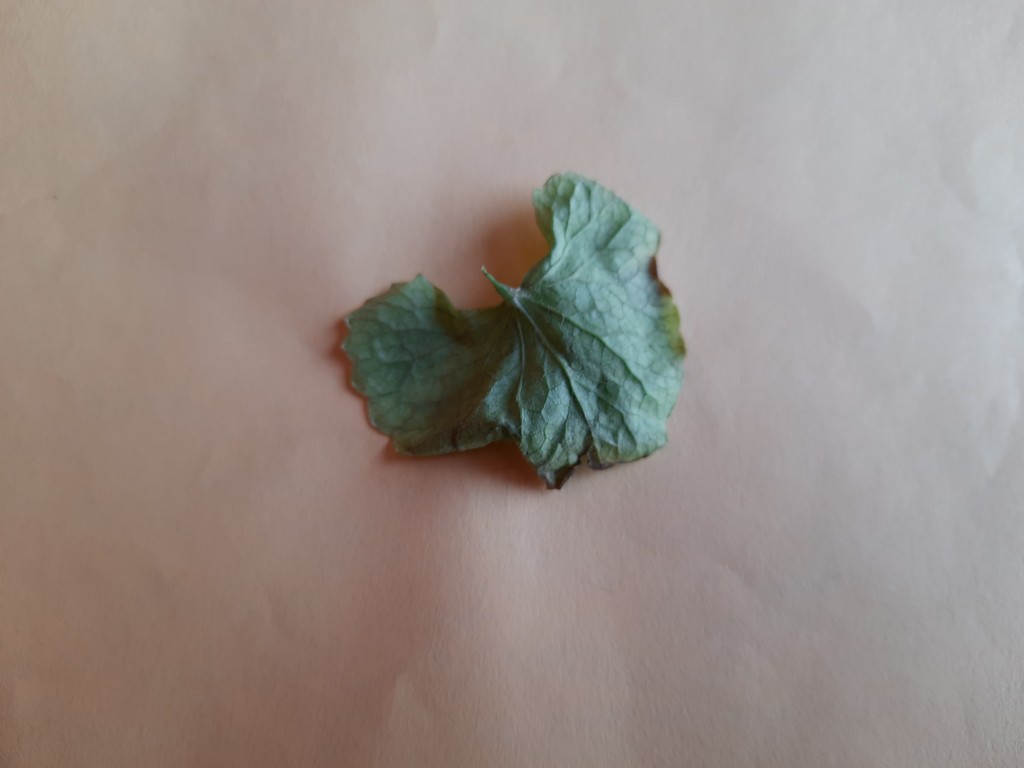
Label: Unhealthy